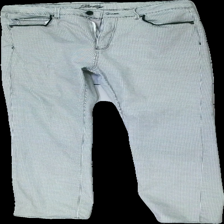
View: front
Type: Trousers
Category: Ladies
Brand: Not in the list
Brand text on label: dolly
Colors: Black, White
Material: 73% cotton 25% polyester 2% spandex
Pattern: Checkered print
Cut: Regular
Size: 42
Season: All
Stains: Minor
Price range: 50-100
Recommended usage: Reuse